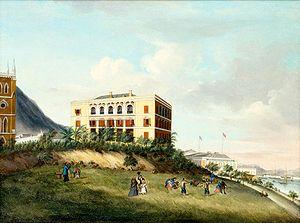
L'ancienne mission française ou maison des Missions étrangères de Paris est un édifice monumental de Hong Kong situé sur la Government Hill en plein cœur de Hong Kong. La maison doit son nom à la Société des Missions étrangères de Paris qui l'a reconstruite en 1915-1917 et l'a vendue en 1953 au gouvernement de Hong Kong. Elle a abrité la cour d'appel de Hong Kong de 1997 à 2015.